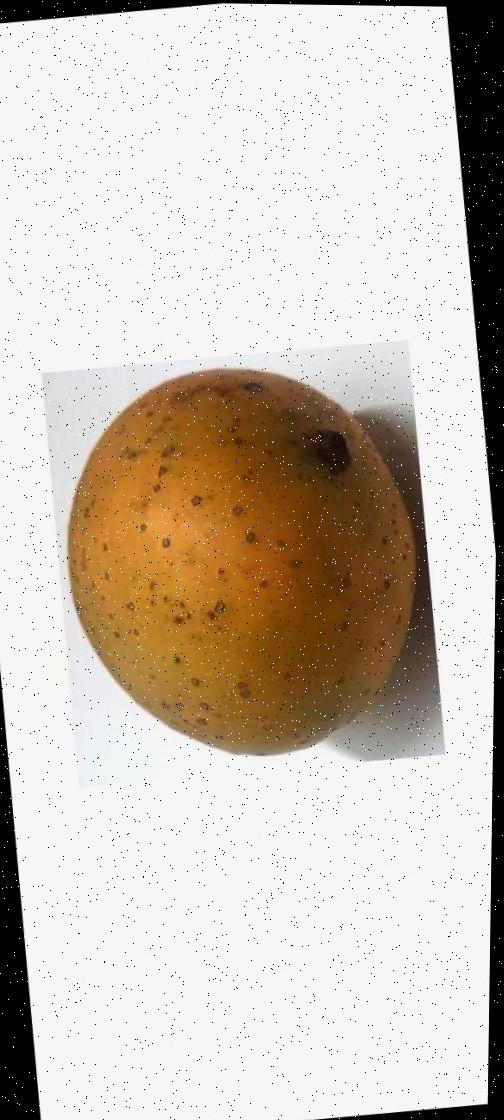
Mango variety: Gourmoti